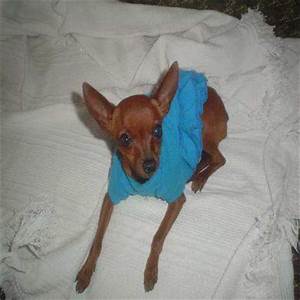
Label: dog